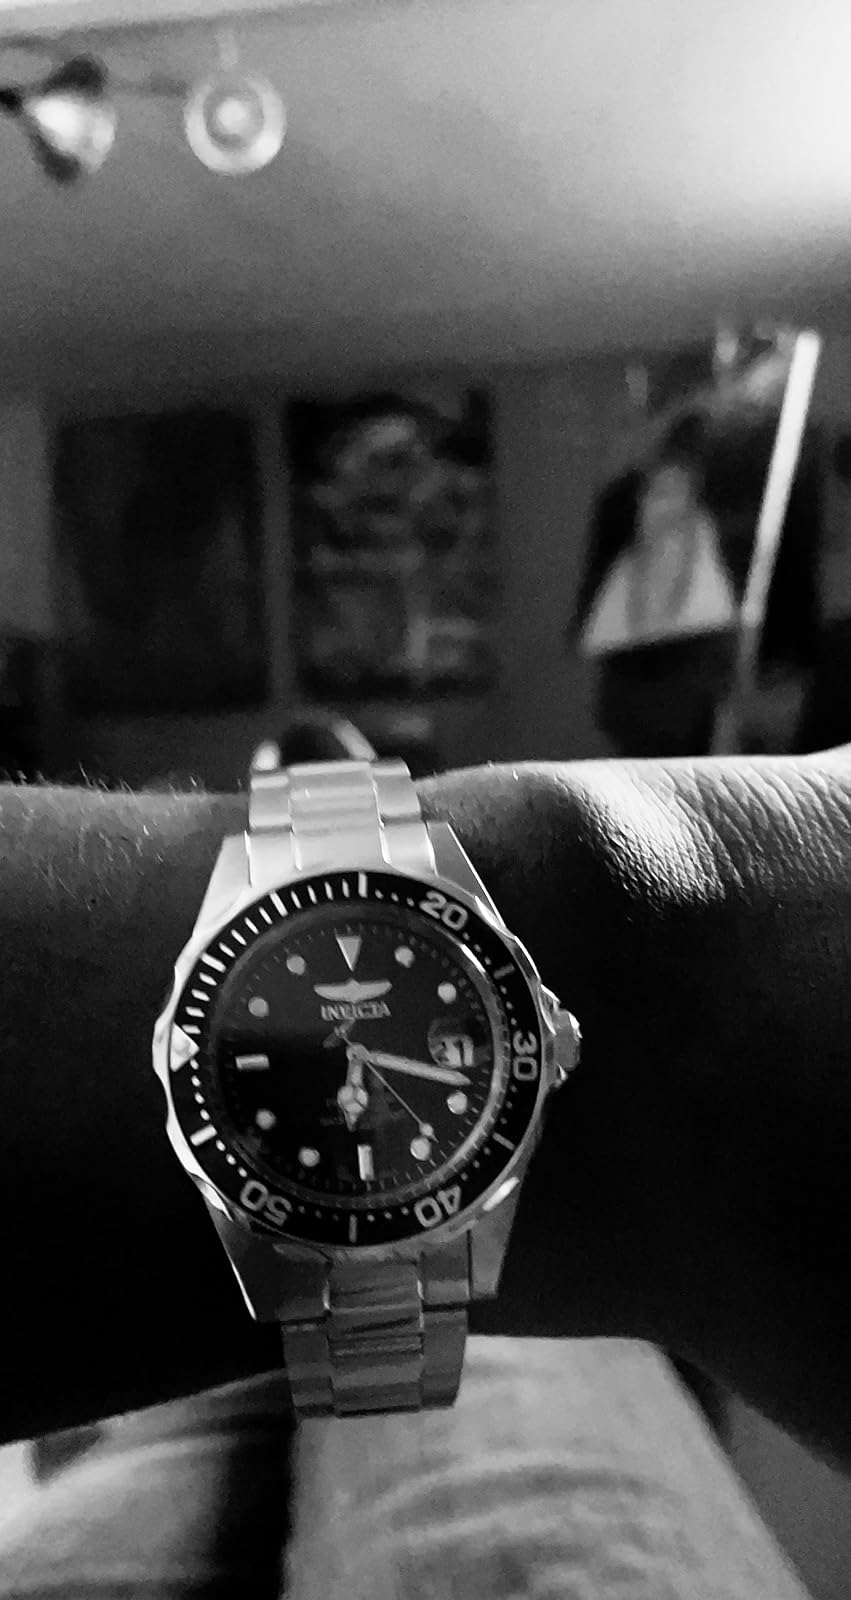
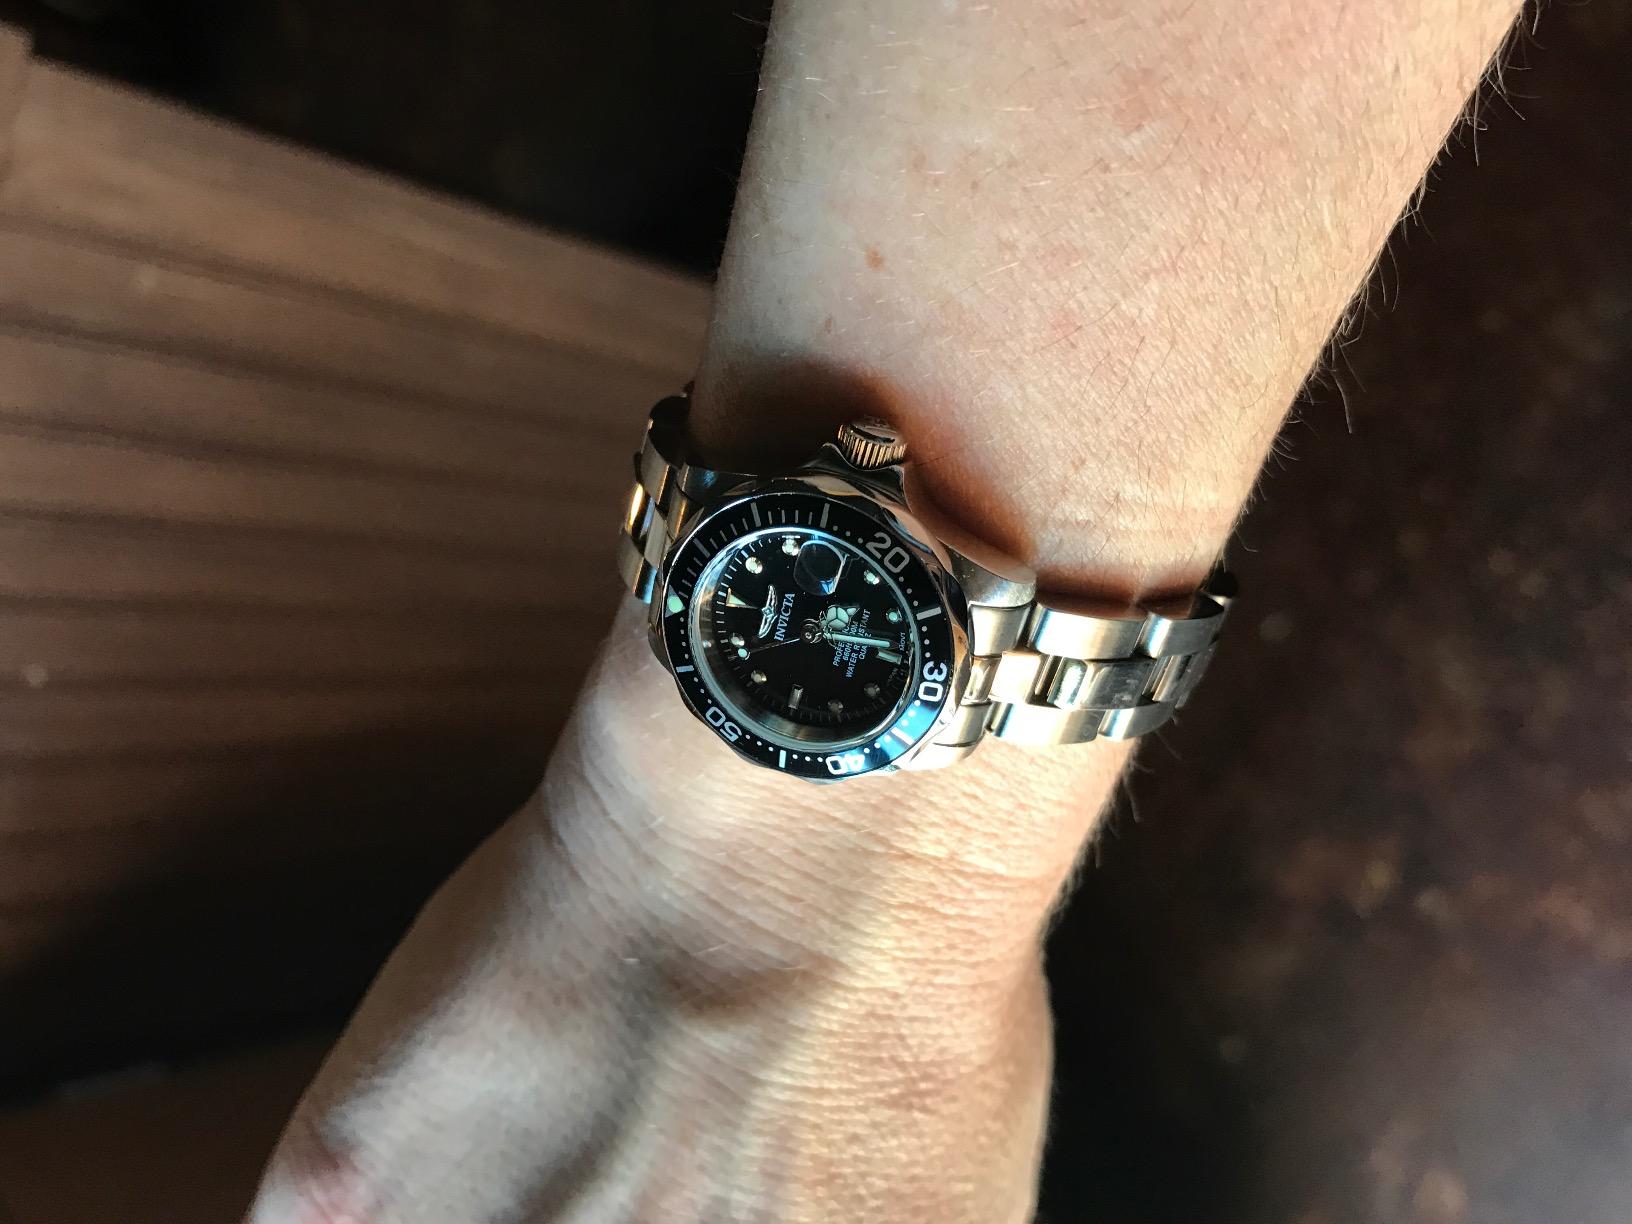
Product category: accessories_watch
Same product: yes